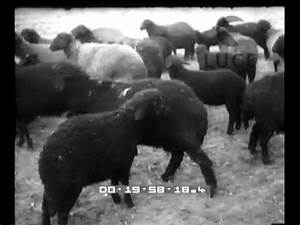
Label: sheep